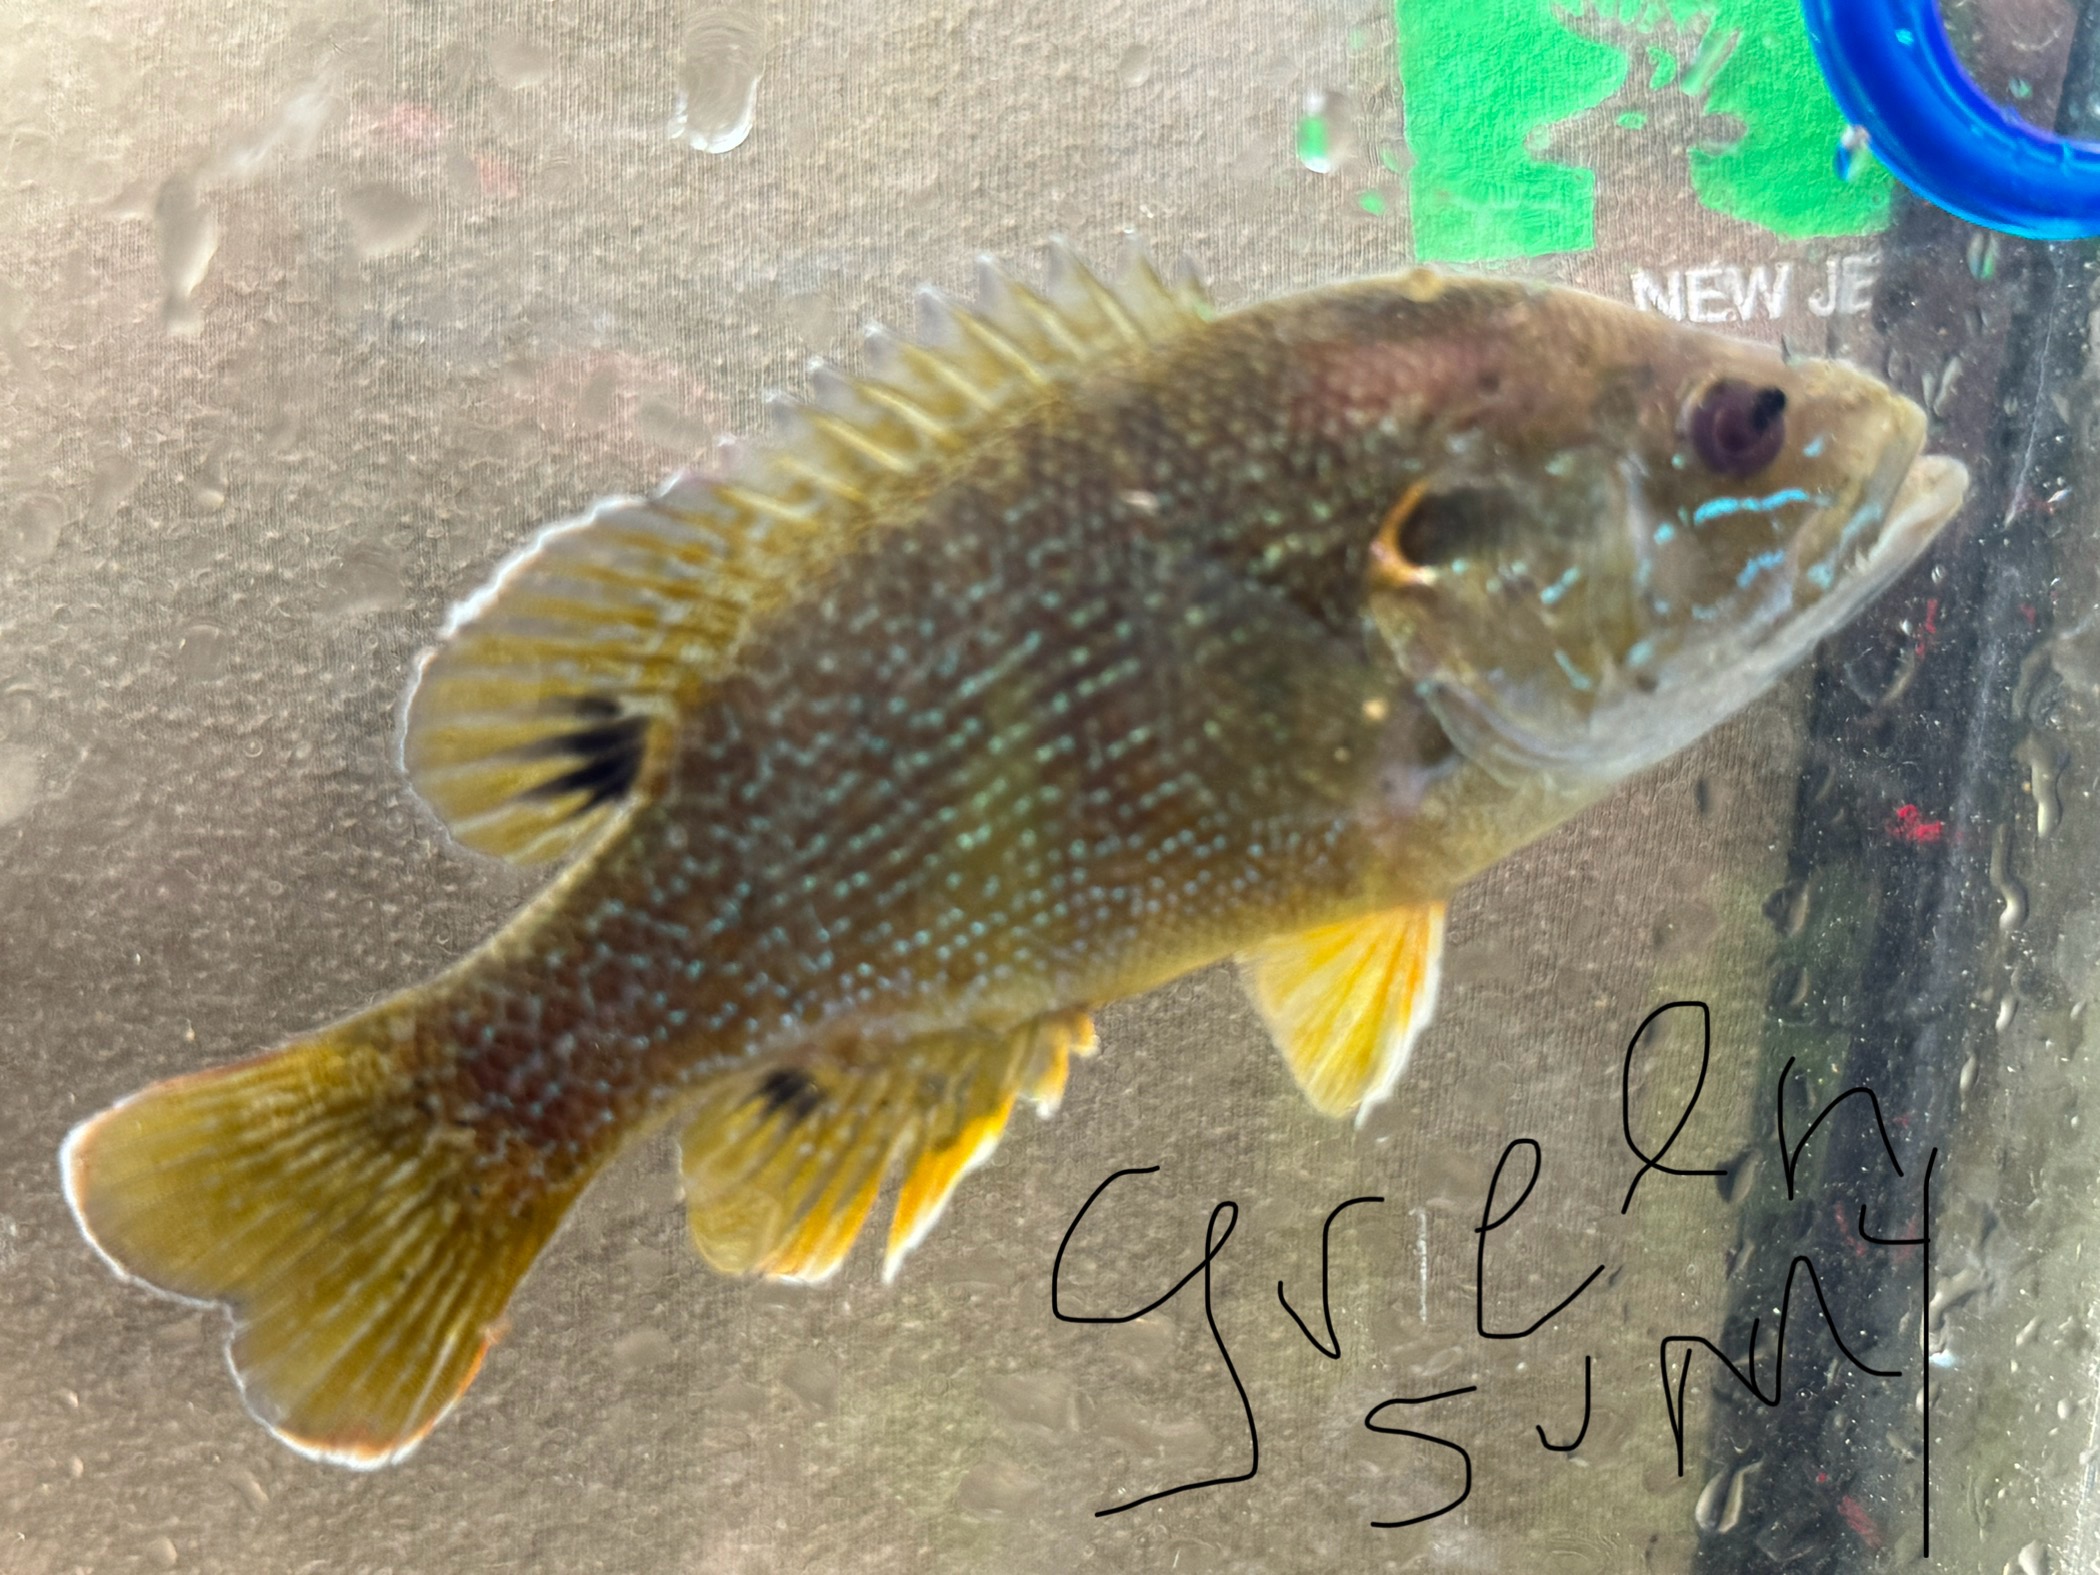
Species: Green Sunfish
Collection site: Rosedale Slow
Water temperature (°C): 26.1
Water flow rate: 0.03
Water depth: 0.17
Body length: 21
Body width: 9
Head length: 7.5
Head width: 7
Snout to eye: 2.5